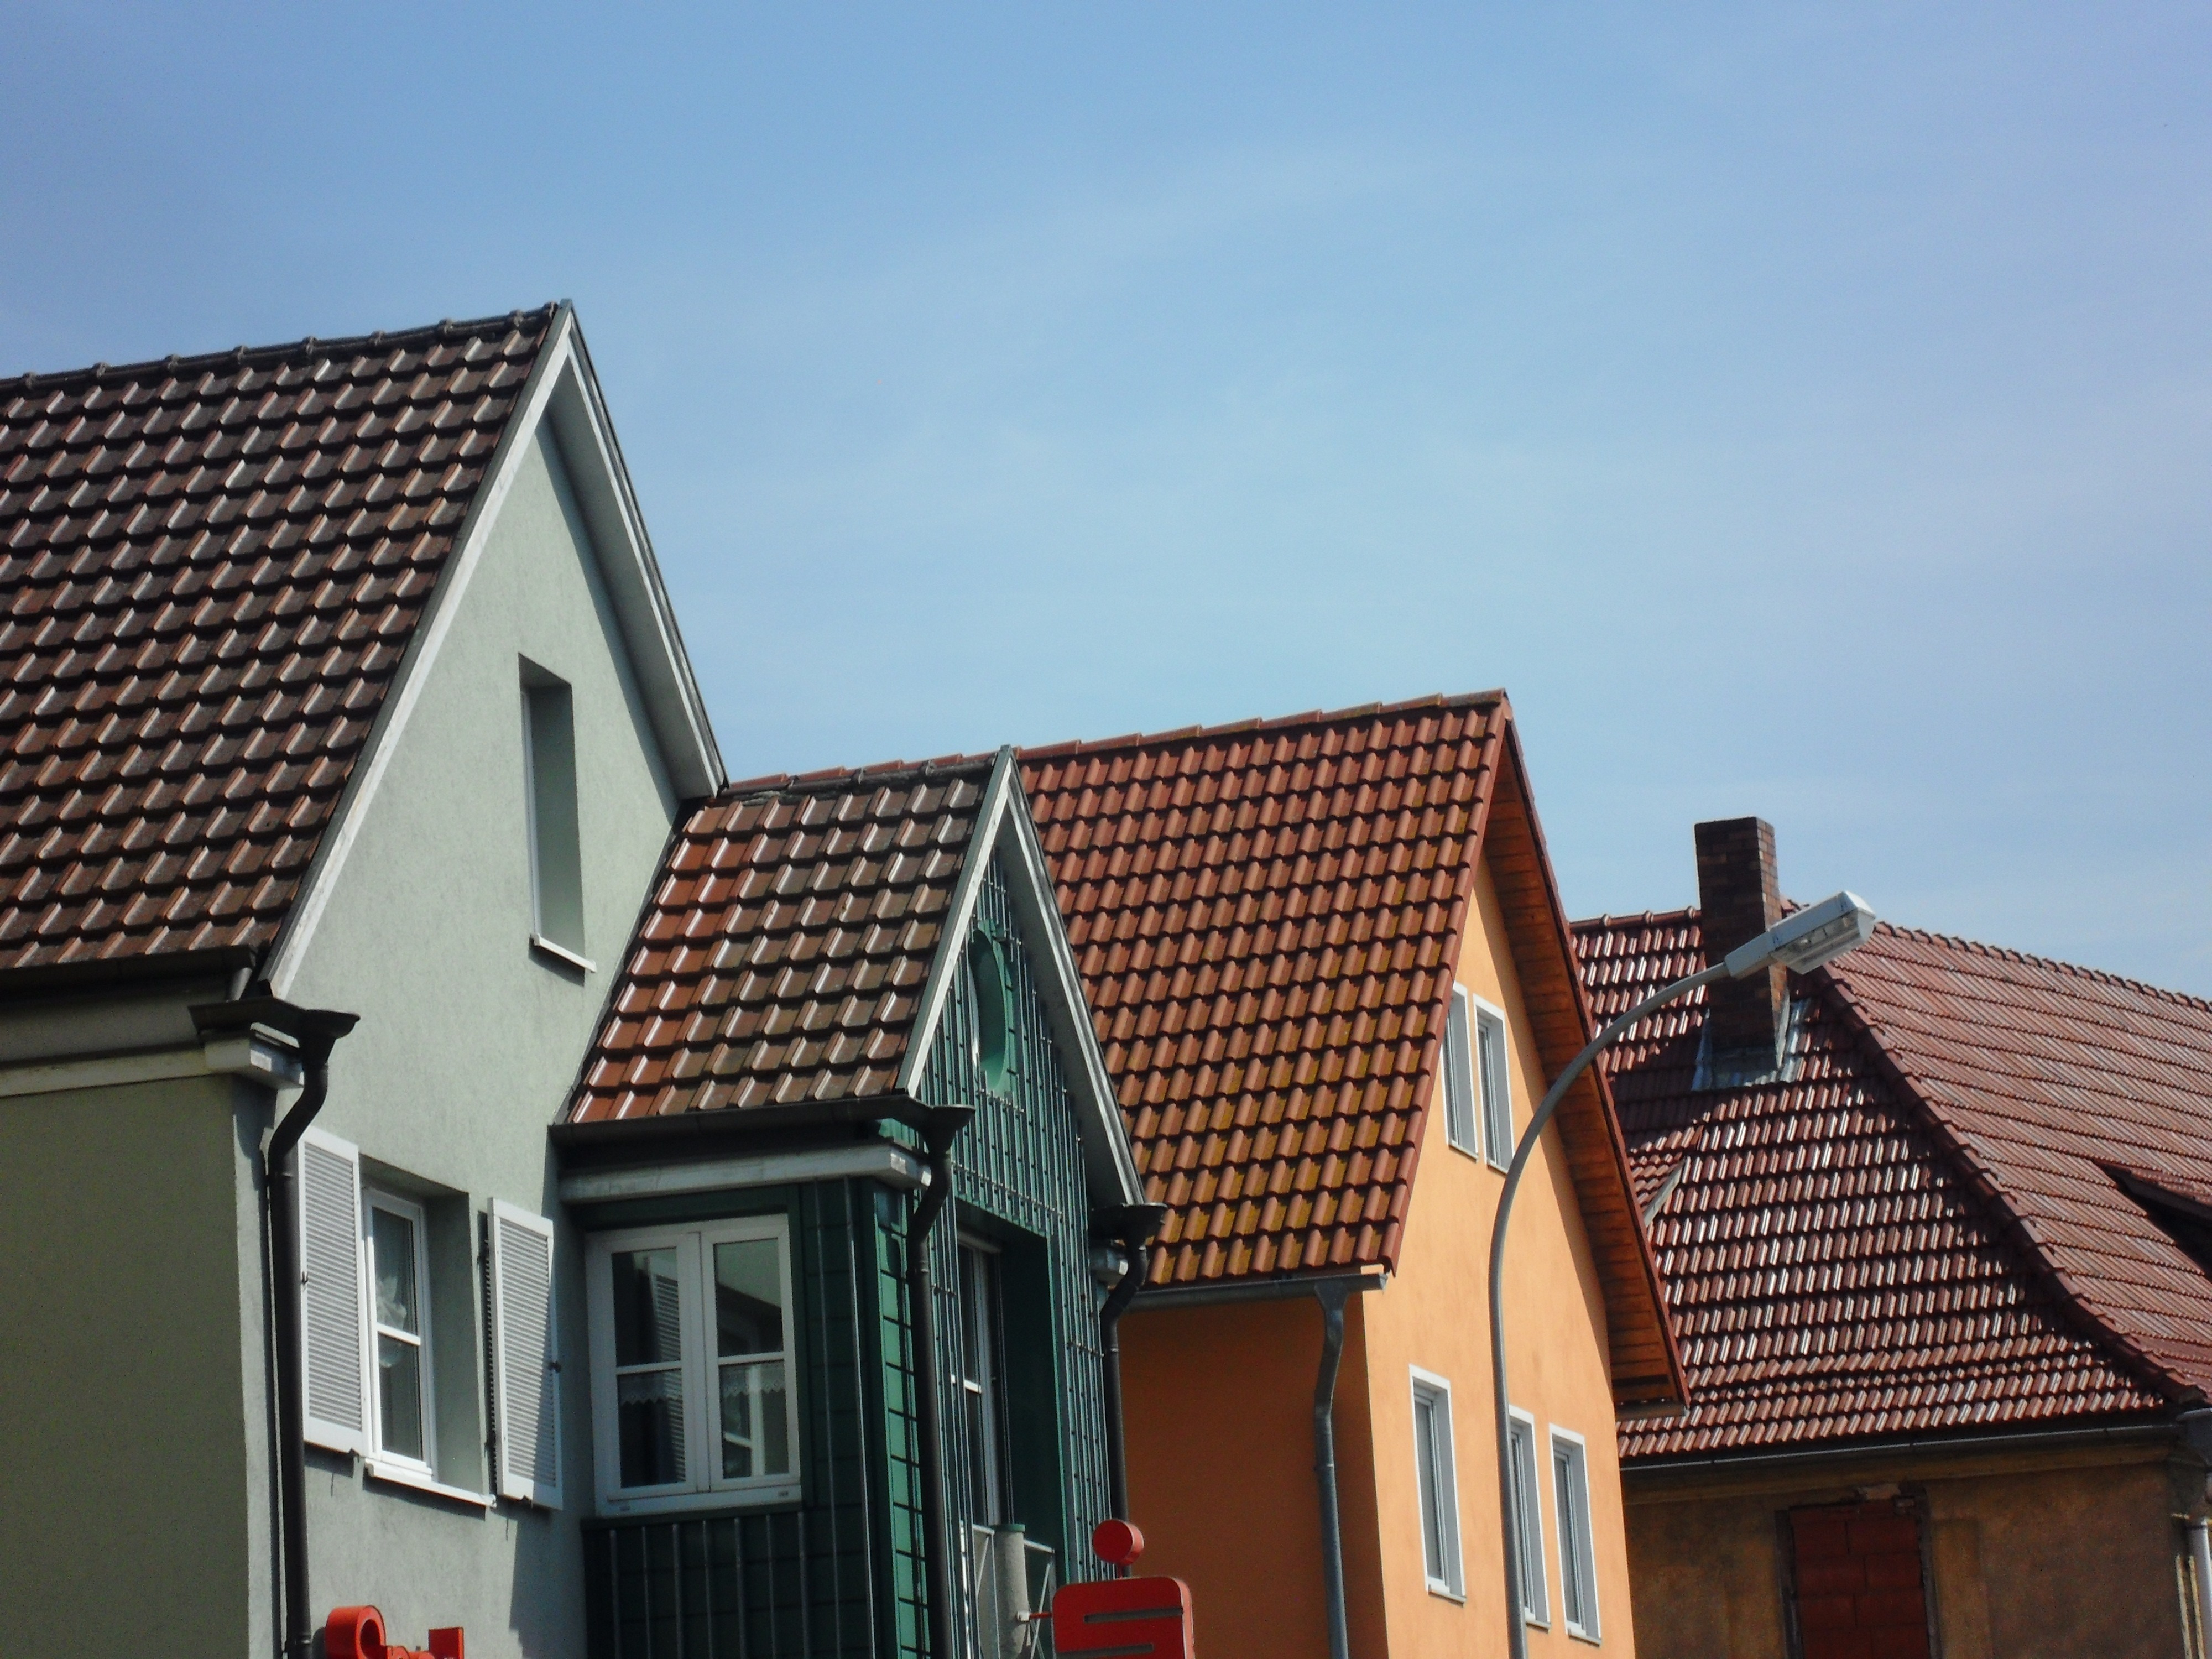
house, roof, home, suburb, cottage, facade, property, homes, roofs, siding, neighbourhood, real estate, residential area, outdoor structure